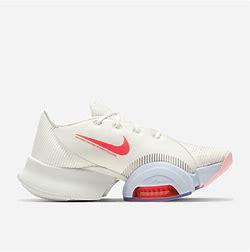
Brand: Nike
Model: Air Zoom Superrep 2